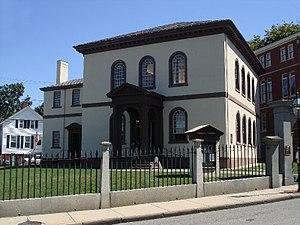
Le Rhode Island est le plus petit État des États-Unis, mais aussi l'un des plus densément peuplés. En 2010, l’État comptait 1 052 567 habitants. Son nom complet est State of Rhode Island and Providence Plantations.